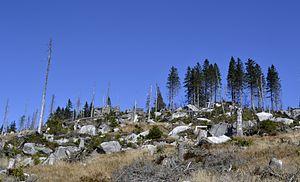
Le Dreisesselberg est une montagne culminant à 1 333 mètres d'altitude dans le massif de la forêt de Bavière.